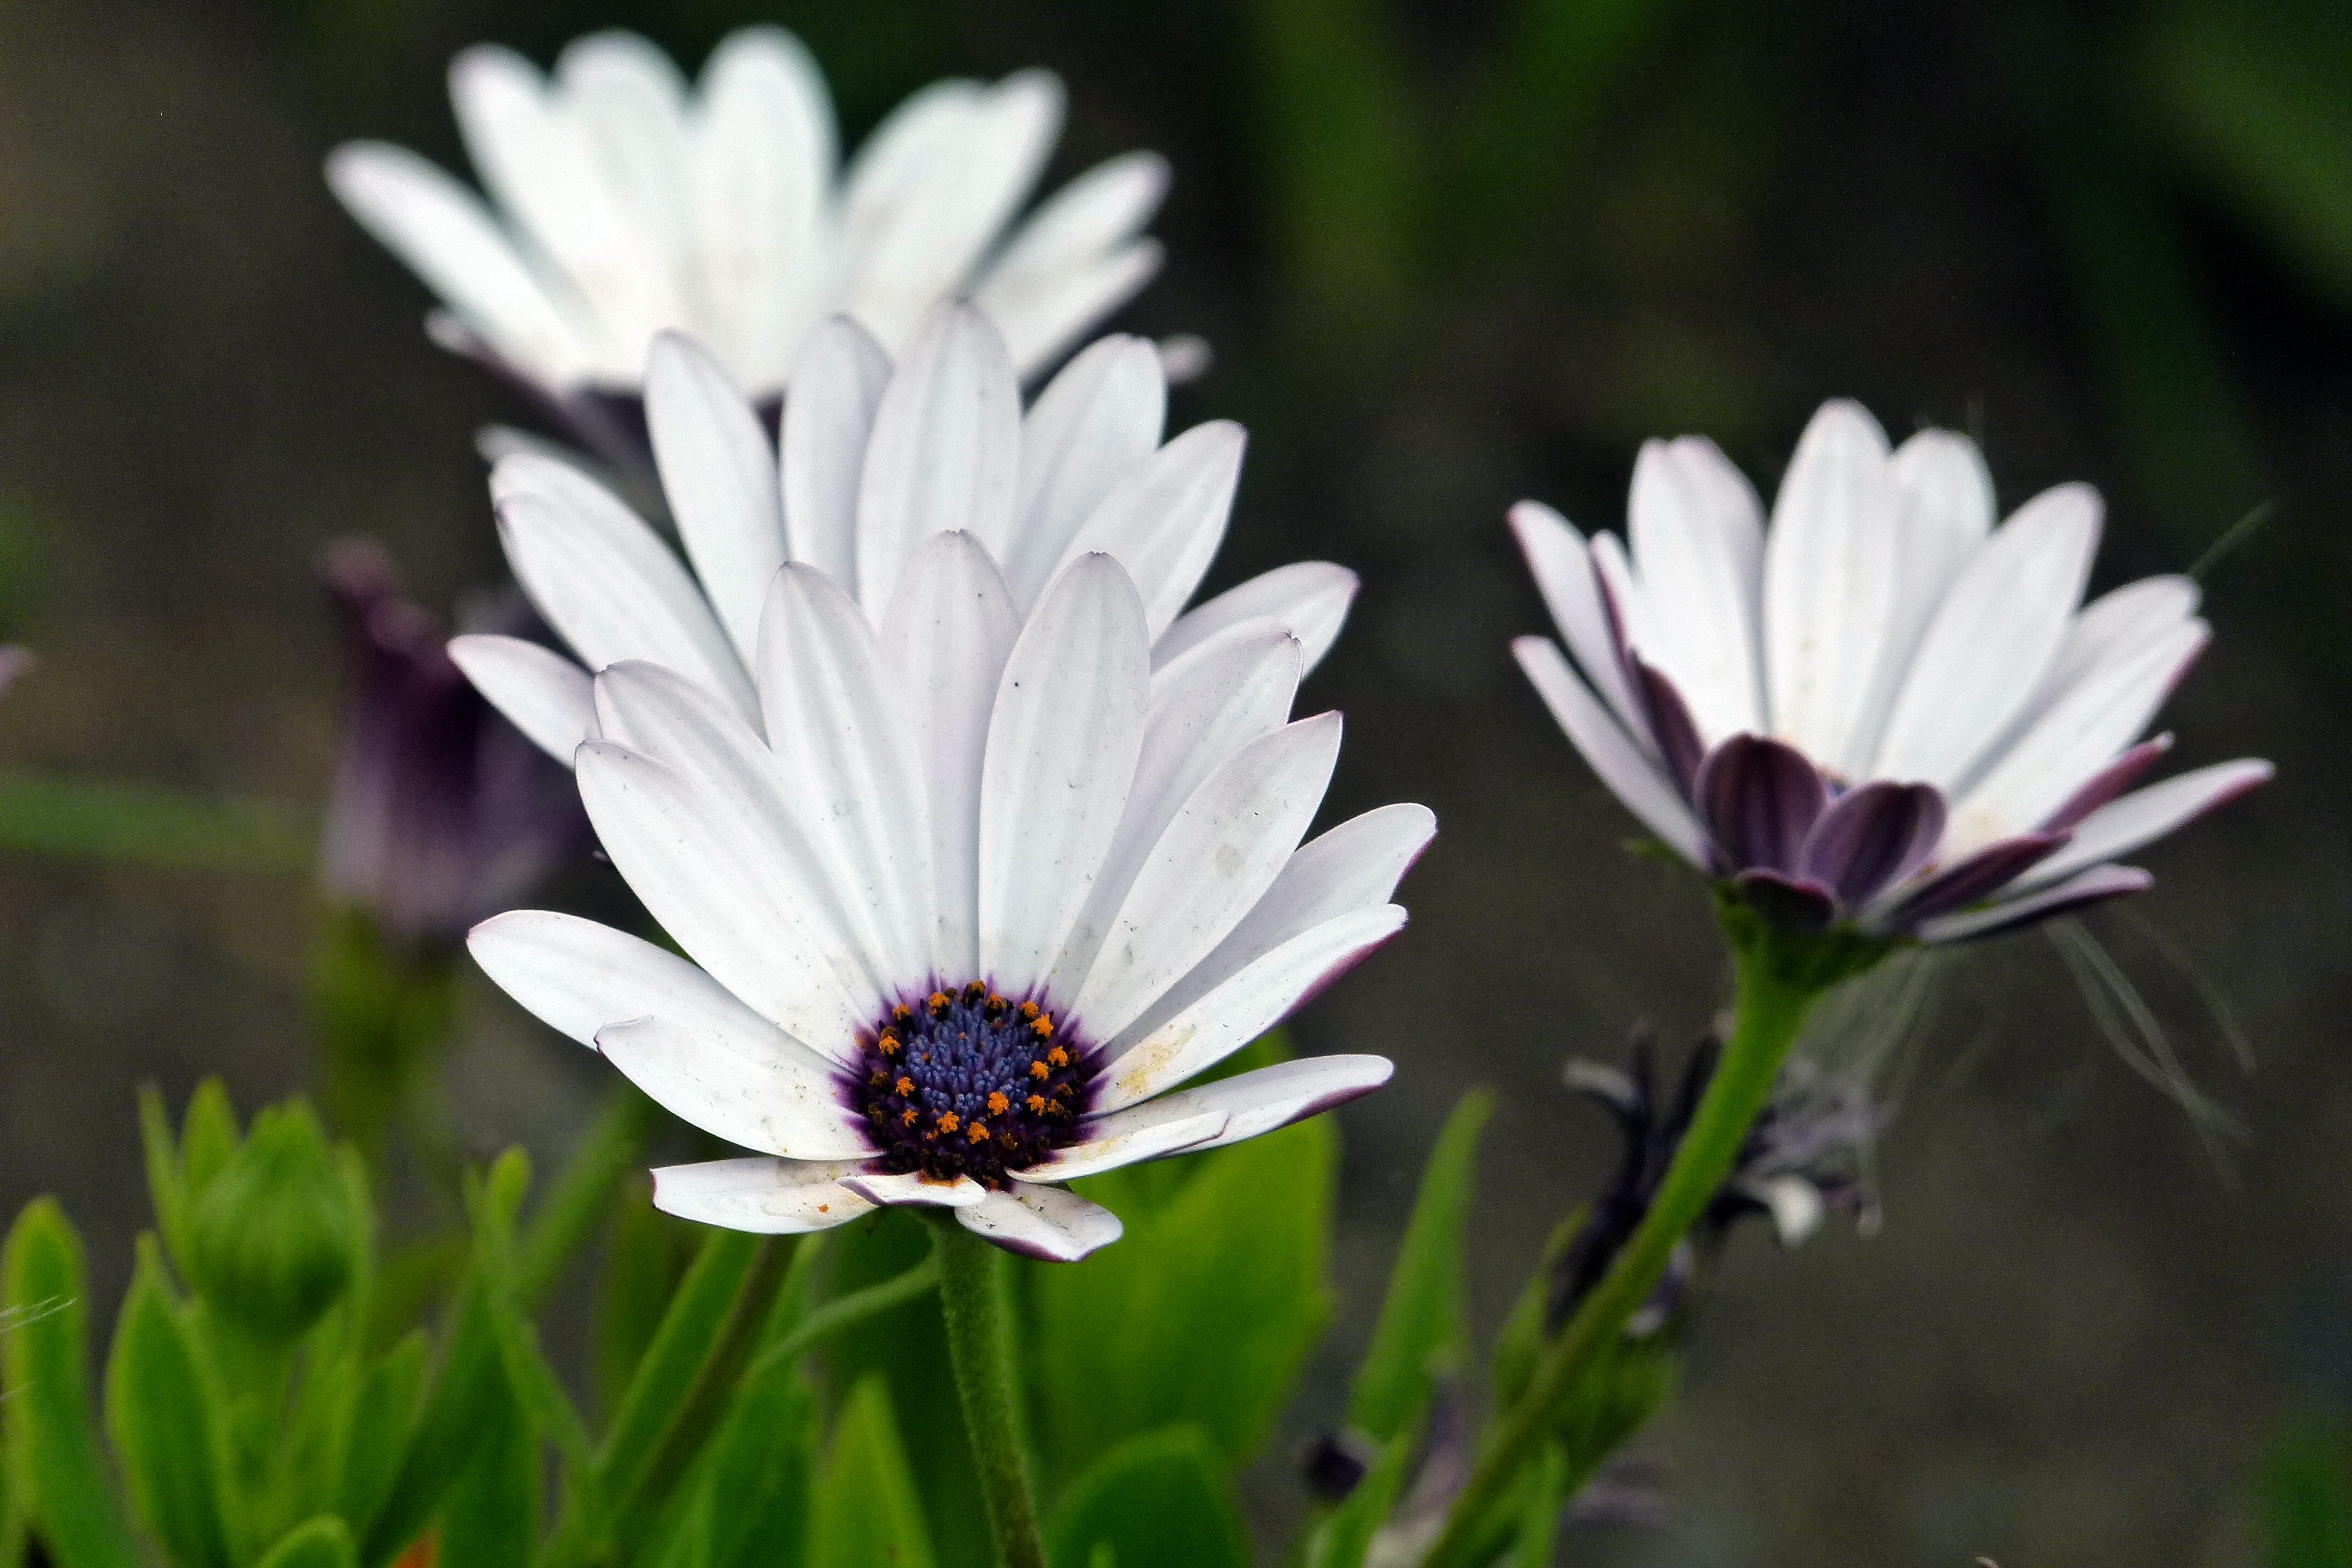
landscape, nature, grass, blossom, growth, plant, white, field, photography, meadow, stem, leaf, flower, petal, summer, floral, daisy, environment, foliage, decoration, pollen, herb, tranquil, scenic, colourful, grow, natural, fresh, botany, blooming, agriculture, garden, flora, perennial, season, botanical, life, ornament, ecology, wildflower, flowers, close up, cheerful, vivid, decorative, stems, bright, flourish, summertime, elegant, ornamental, vibrant, bud, elegance, fragrance, macro photography, flowering plant, daisy family, oxeye daisy, plant stem, land plant